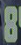
Number: 8